Rewari

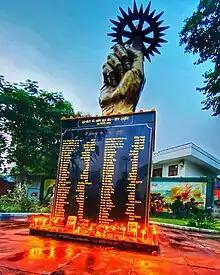
Rezang La memorial

In 1739, the Iranian ruler Nadir Shah attacked India. Rao Bal Kishan, with his army of 5000 infantry and 2000 cavalry and with the forces of Delhi, fought Nadir Shah.